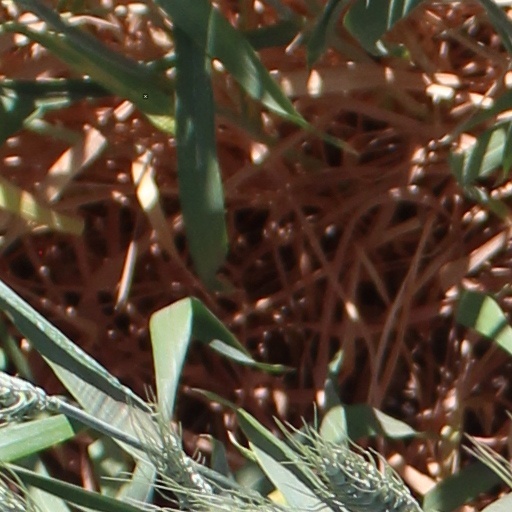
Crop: wheat